2007 World Snooker Championship

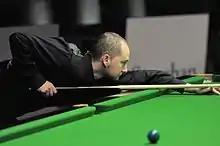
Graeme Dott (pictured in 2014) was the defending champion, but he lost to Ian McCulloch 710 in the first round, succumbing to what has been called the 'Crucible curse'.

The first round was played between 21 and 26 April as the best of 19 held over two . The defending champion, Graeme Dott, lost 710 to 2005 semi-finalist Ian McCulloch. This made Dott the 14th first-time champion who failed to defend his title since the tournament moved to the Crucible in 1977, succumbing to what has been called the 'Crucible curse'. Six-time champion Steve Davis was drawn against John Parrott, winner in 1991. Parrott compiled a century break of 126 and manufactured a 61 lead, but Davis stopped the rot with a break of 100 and produced further breaks of 69 and 70 to tie the match at 66. Parrott then compiled an 80 and a 64, and, although Davis forced a with a break of 96, Parrott prevailed.